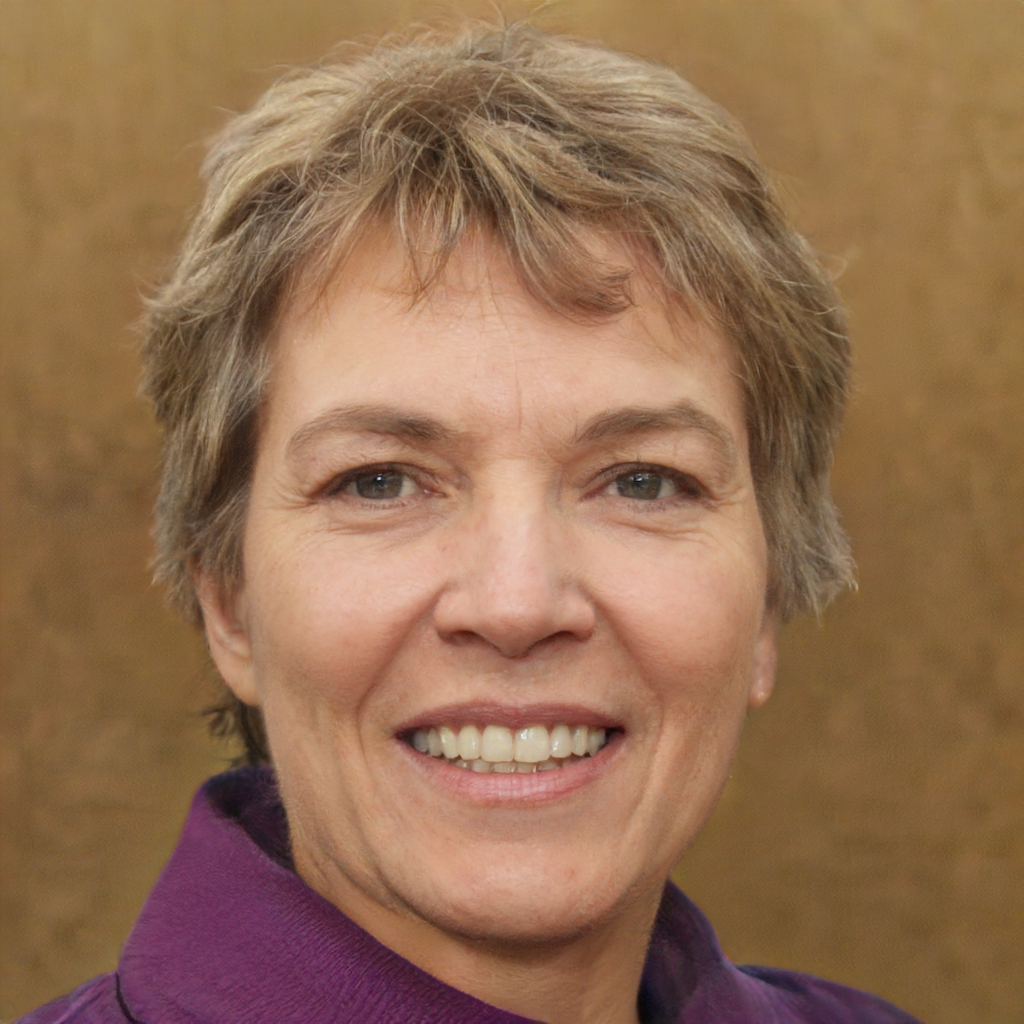
Gender: Female